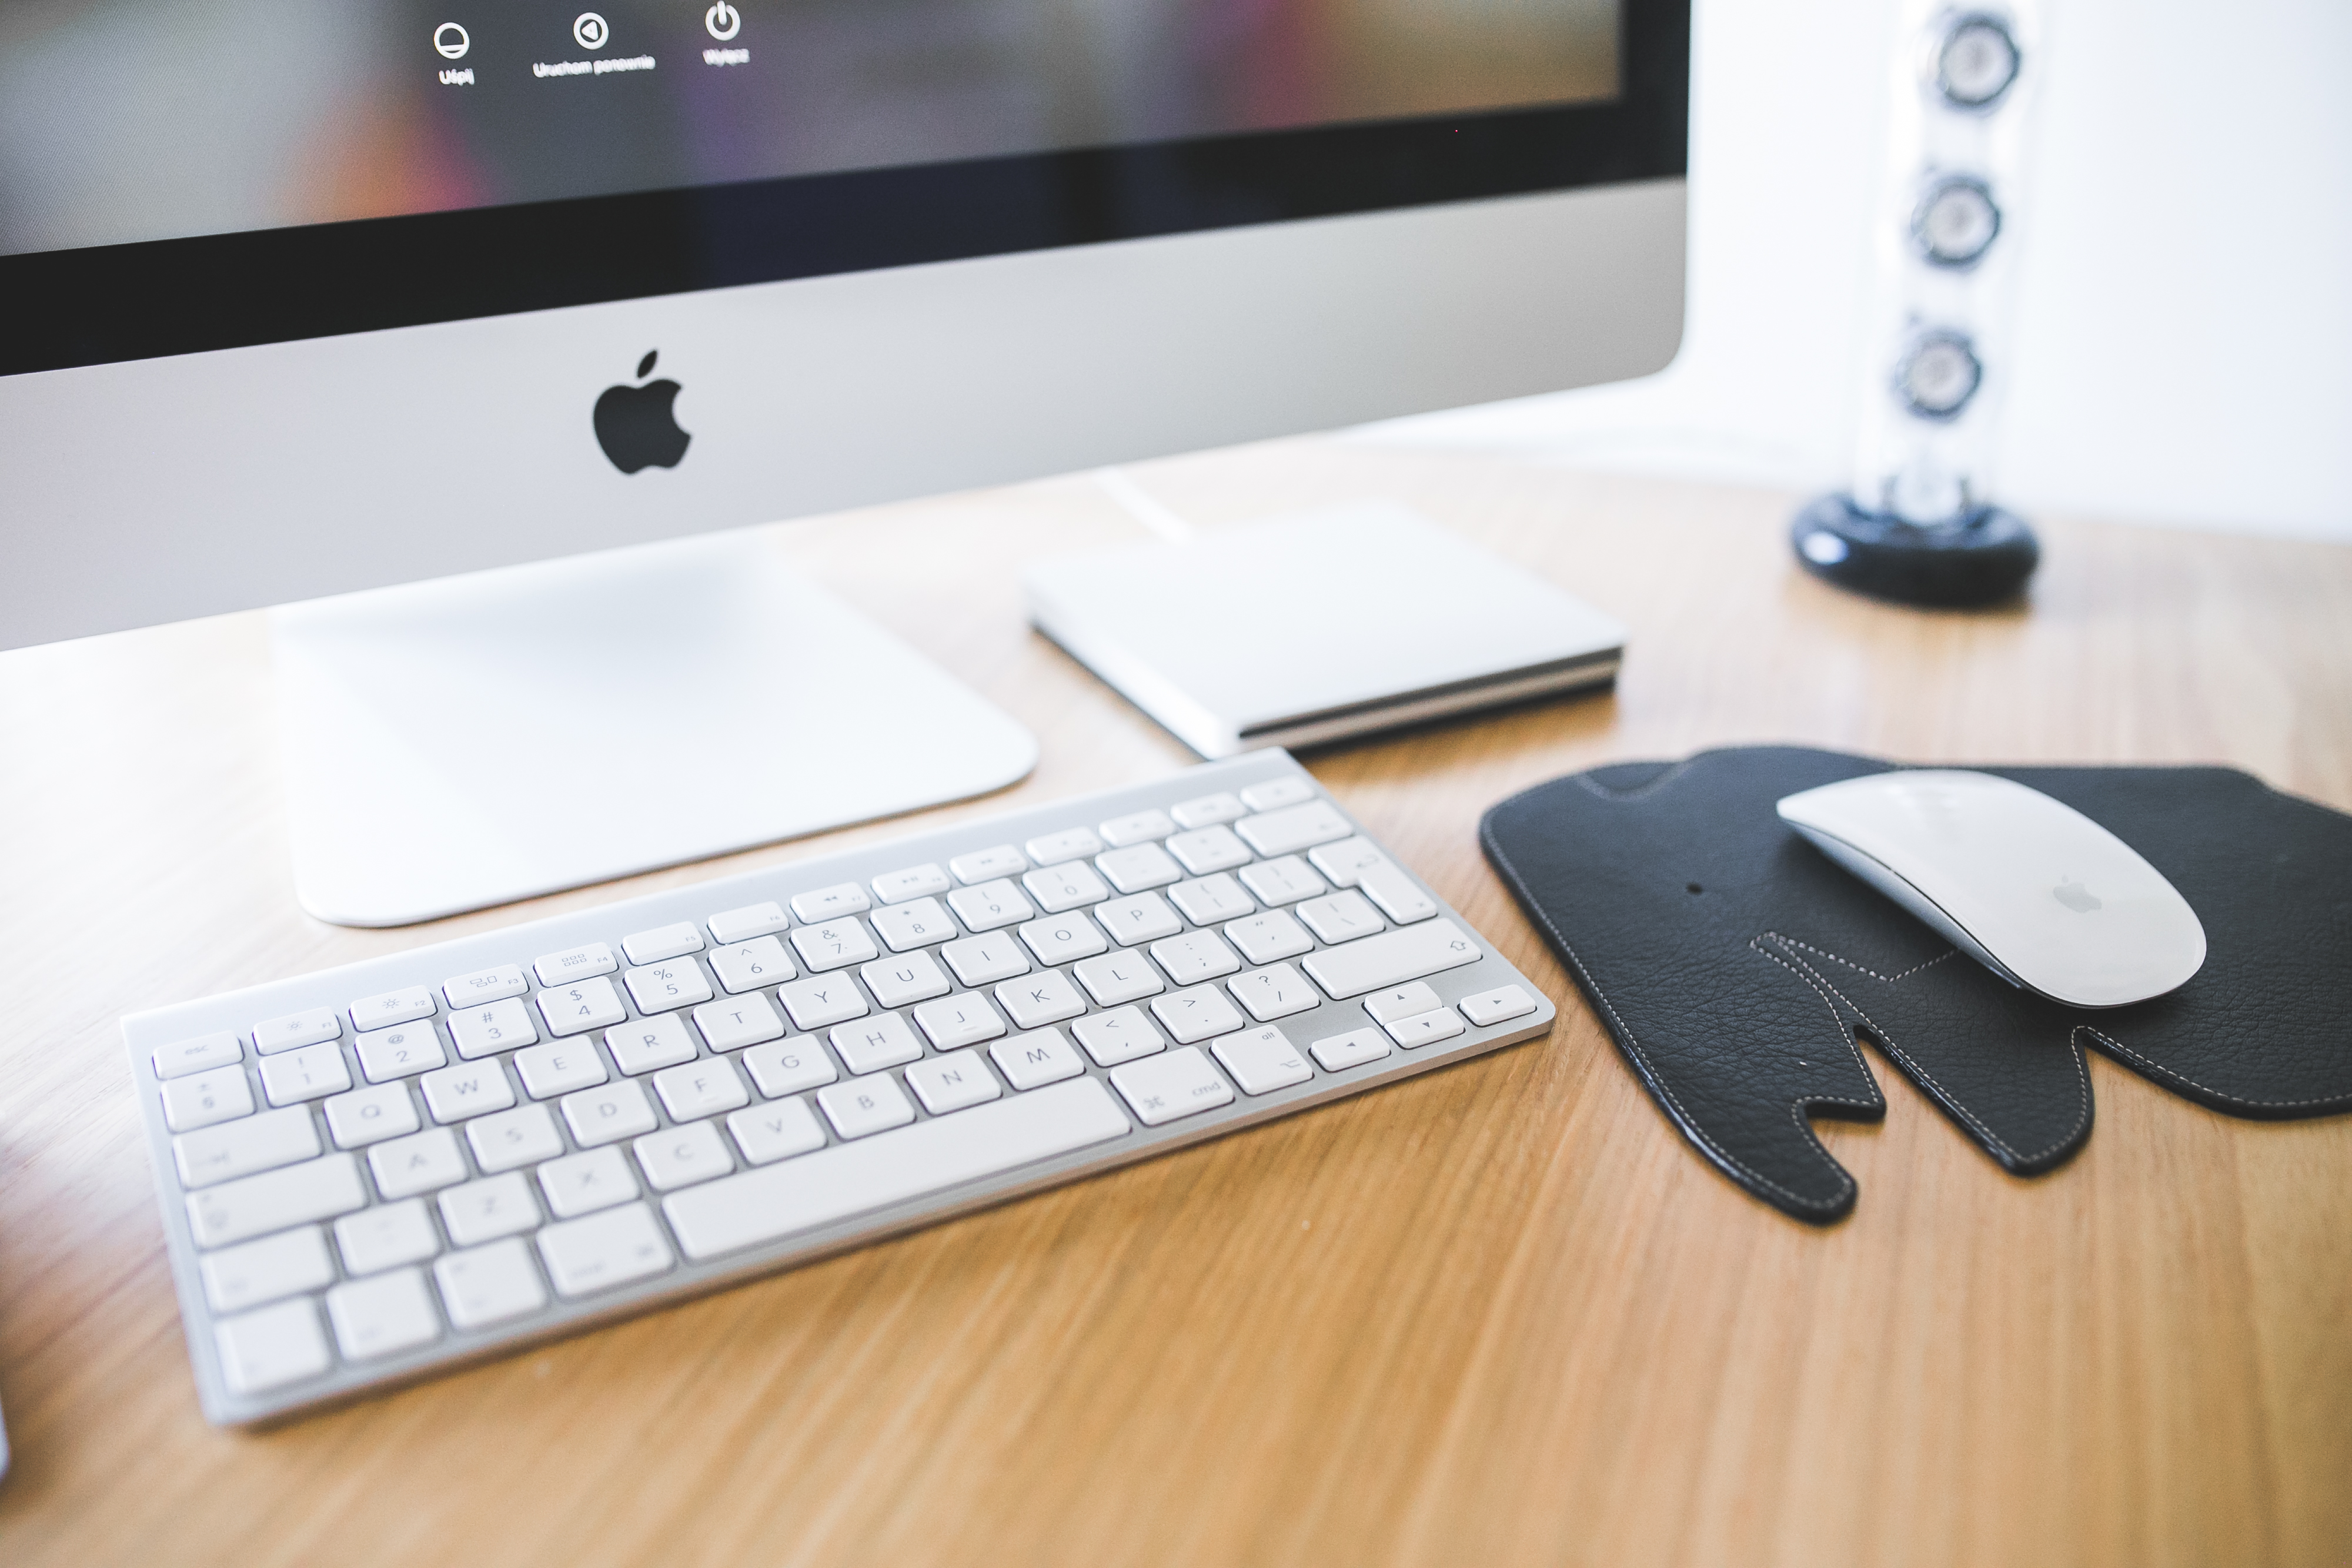
laptop, desk, computer, writing, apple, keyboard, technology, workspace, office, gadget, work space, monitor, brand, imac, multimedia, workplace, computer keyboard, desktop computer, personal computer, electronic device, magic mouse